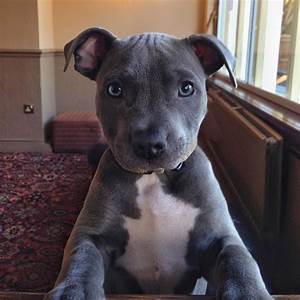
Label: dog